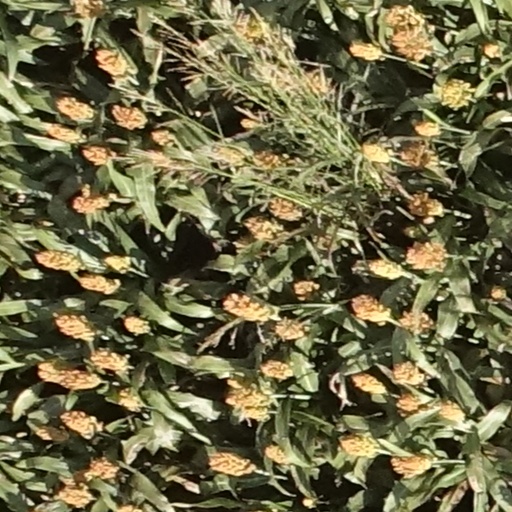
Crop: sorghum